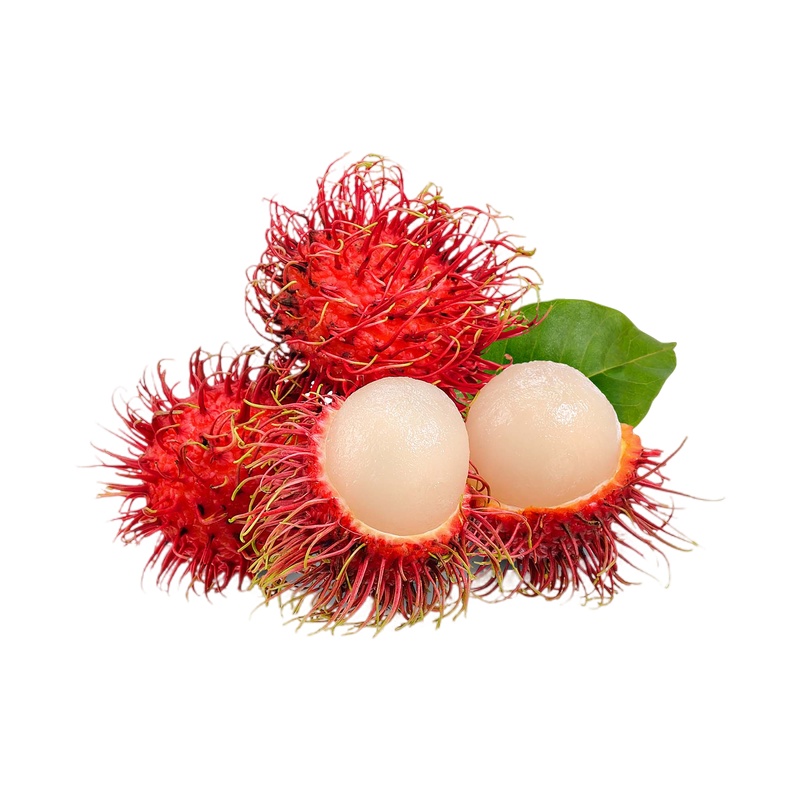
Rambutan (20Lb)
Brand: CPE
Category: Food, Beverages & Tobacco > Food Items > Fruits & Vegetables > Fresh & Frozen Fruits > Rambutans